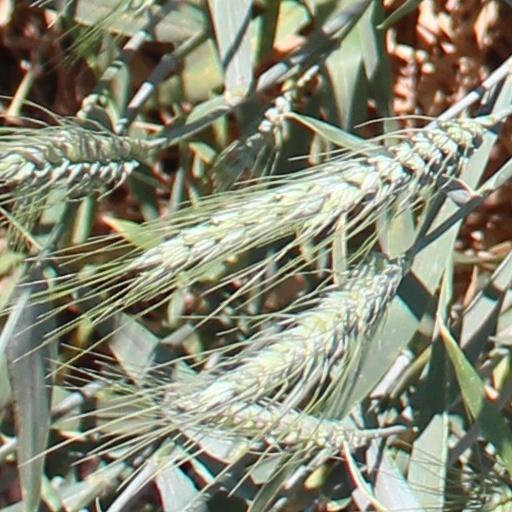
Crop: wheat